Konchi-in

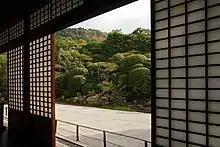
"Crane and Turtle Garden" of the Konchi-in

Konchi-in (金地院) is a Buddhist temple in Sakyō-ku, Kyoto, western Japan.